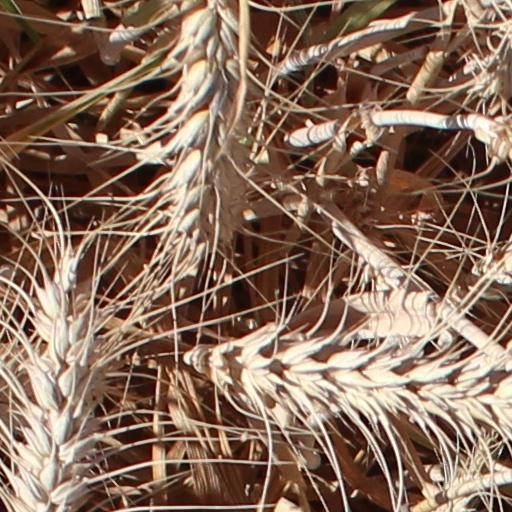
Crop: wheat